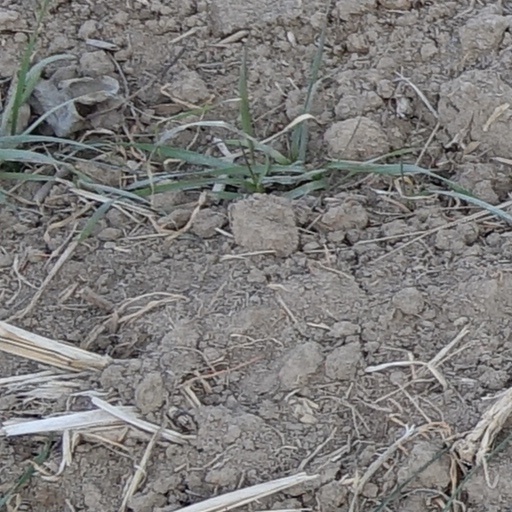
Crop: wheat